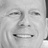
Emotion: happy